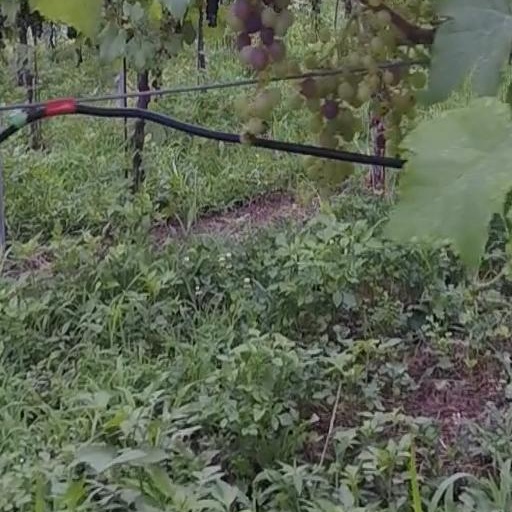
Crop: grape